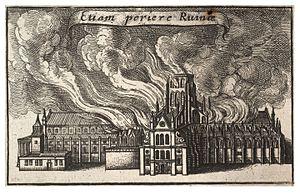
Thomas Farriner est un boulanger de Londres du XVIIᵉ siècle.